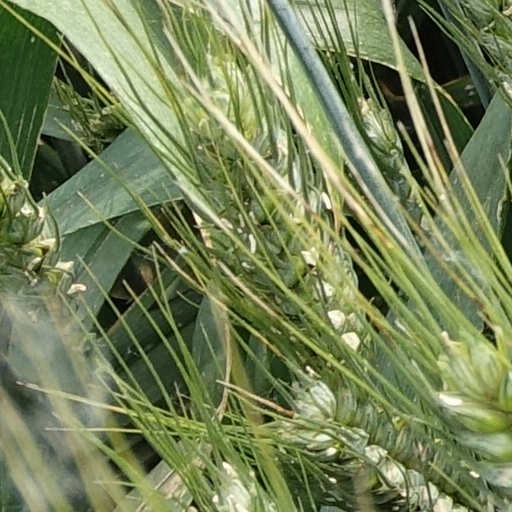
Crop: wheat